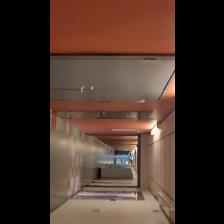
Label: NonHuman